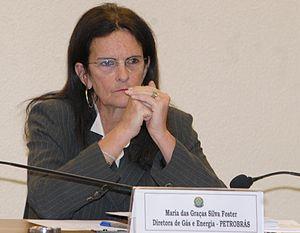
Maria das Graças Silva Foster, couramment appelée Graça Foster, née à Caratinga le 26 août 1953, est une ingénieur en génie chimique brésilienne, cadre dans l'industrie pétrolière, directrice générale du groupe Petrobras de 2012 à 2015.